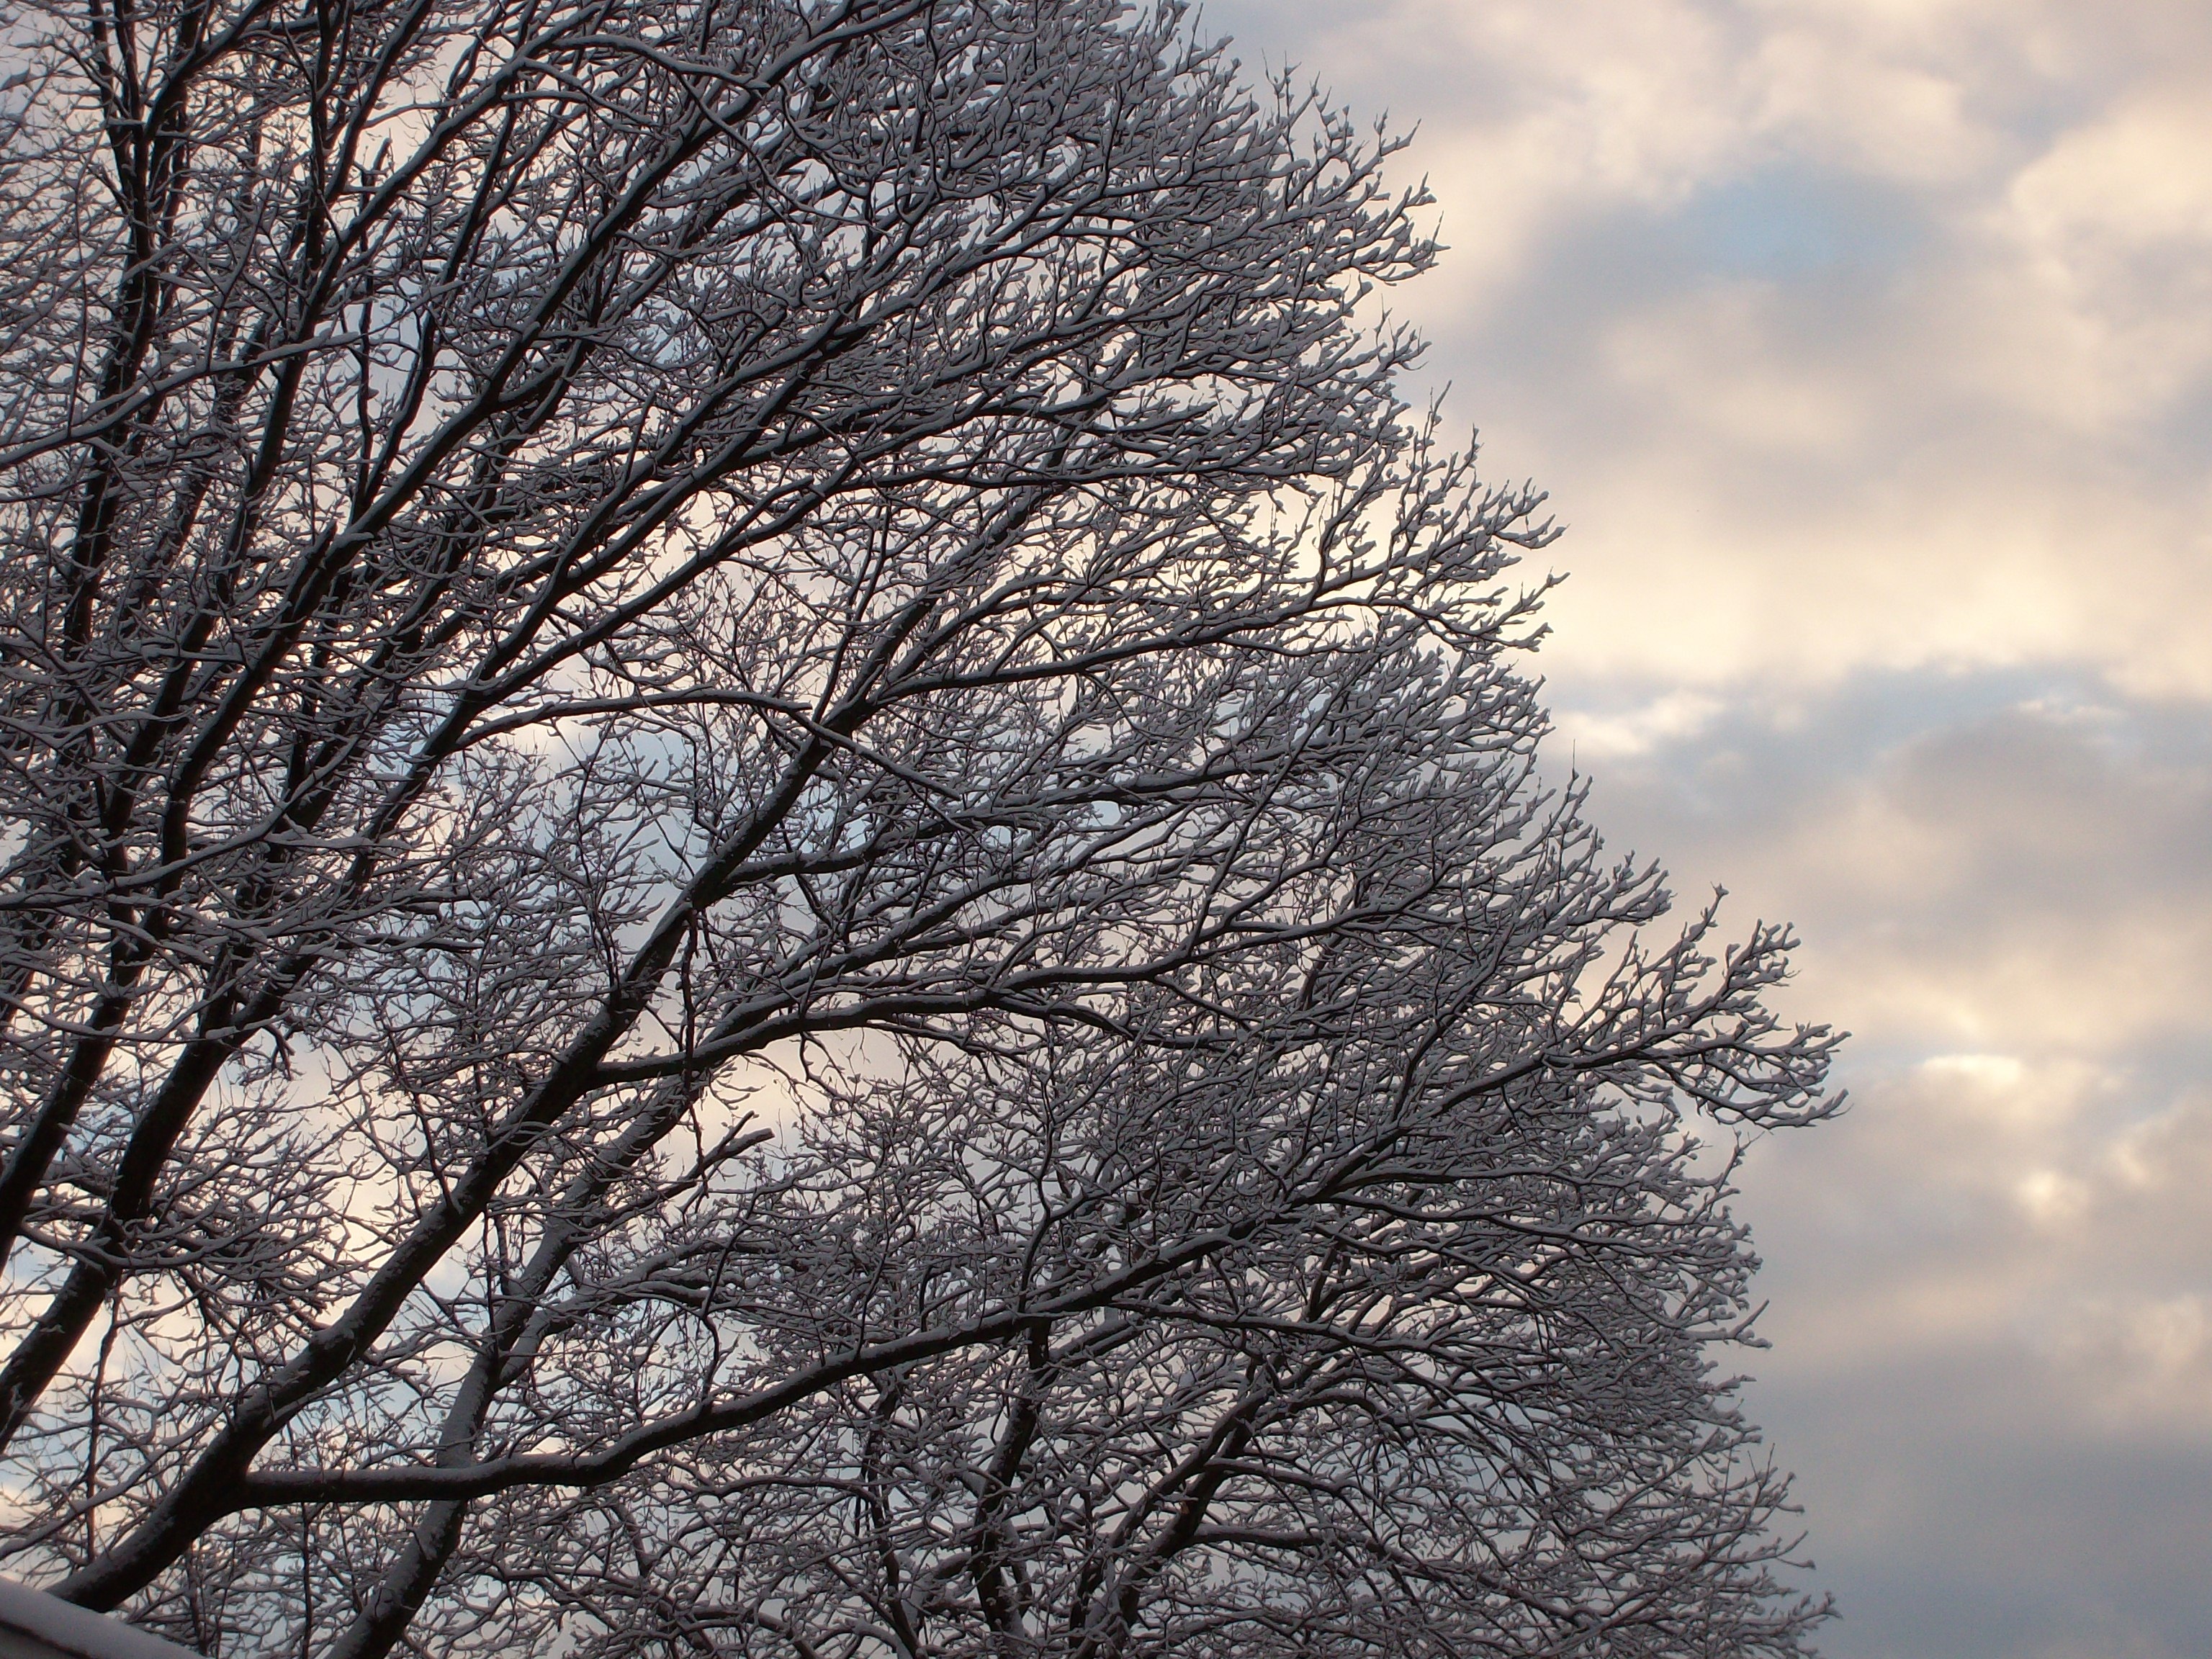
tree, nature, branch, blossom, snow, cold, winter, cloud, plant, sky, sunlight, morning, flower, frost, snowy, season, trees, clouds, scene, freezing, atmospheric phenomenon, woody plant